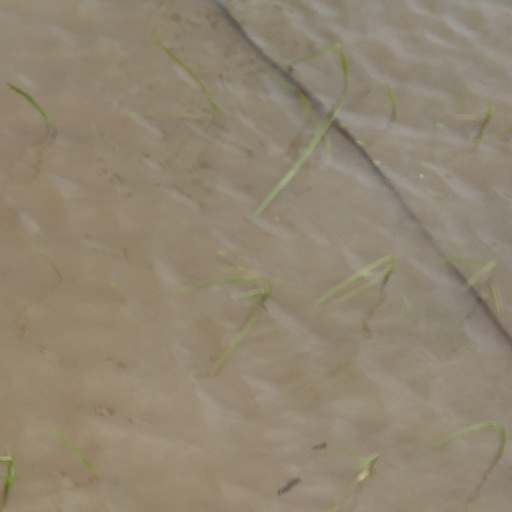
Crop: rice